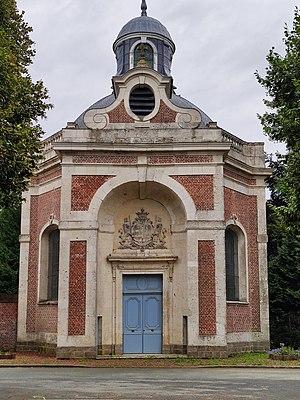
Mailly-Maillet
La maison de Mailly est une famille de la noblesse d'extraction chevaleresque, originaire de Picardie.